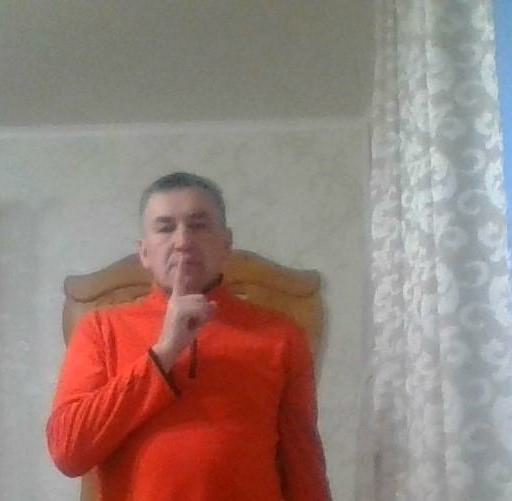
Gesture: mute